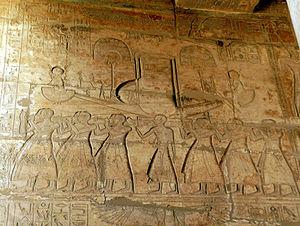
Les dieux et déesses de l’Égypte antique représentent une foule considérable de plus d'un millier de puissances surnaturelles ; divinités cosmogoniques, divinités provinciales, divinités locales, divinités funéraires, personnification de phénomènes naturels ou de concepts abstraits, ancêtres déifiés, démons, génies, divinités étrangères importées, etc. Le terme égyptien pour dieu est netjer et son plus ancien hiéroglyphe représente vraisemblablement un mat enveloppé de bandelettes de tissu. Pour désigner le concept de la divinité, les glyphes alternatifs sont le faucon sur un perchoir et un personnage accroupi. D'autres termes existent pour désigner une divinité, tel baou ou sekhem mais leur diffusion a été de moindre importance.